Smiley Versus Karla

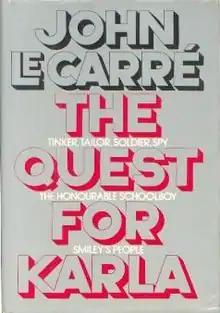
First US edition (publ. Knopf) under original title

Smiley Versus Karla (1982), by John le Carré, originally published as The Quest for Karla, and also published as John Le Carré: Three Complete Novels, is an omnibus edition of three novels concerning George Smiley's fight against Karla, his counterpart in Moscow Centre (the Soviet KGB). The "Karla Trilogy" includes: